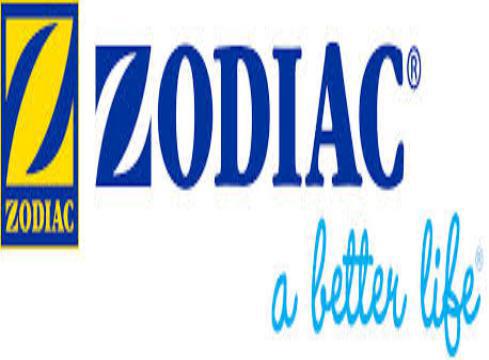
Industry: Clothes